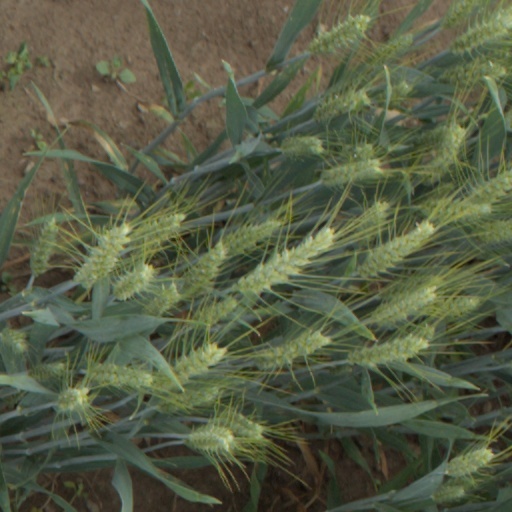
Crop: wheat